Vaychi

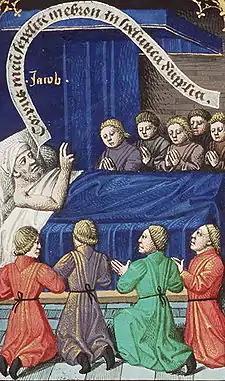
"Jacob Blessing His Sons" (miniature circa 1475–1480 by François Maitre from Augustine's "La Cité de Dieu")

Rabbi Joḥanan deduced from Genesis 48:15–16 that sustenance is more difficult to achieve than redemption. Rabbi Joḥanan noted that in Genesis 48:16 a mere angel sufficed to bring about redemption, whereas Genesis 48:16 reported that God provided sustenance.